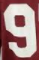
Number: 9